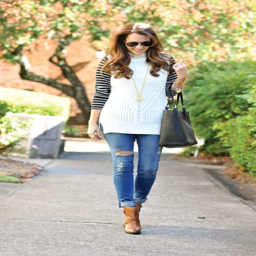
layer up this fall and stay confident knowing silhouette ® briefs will stay hidden beneath all of your favorite skinny jeans .